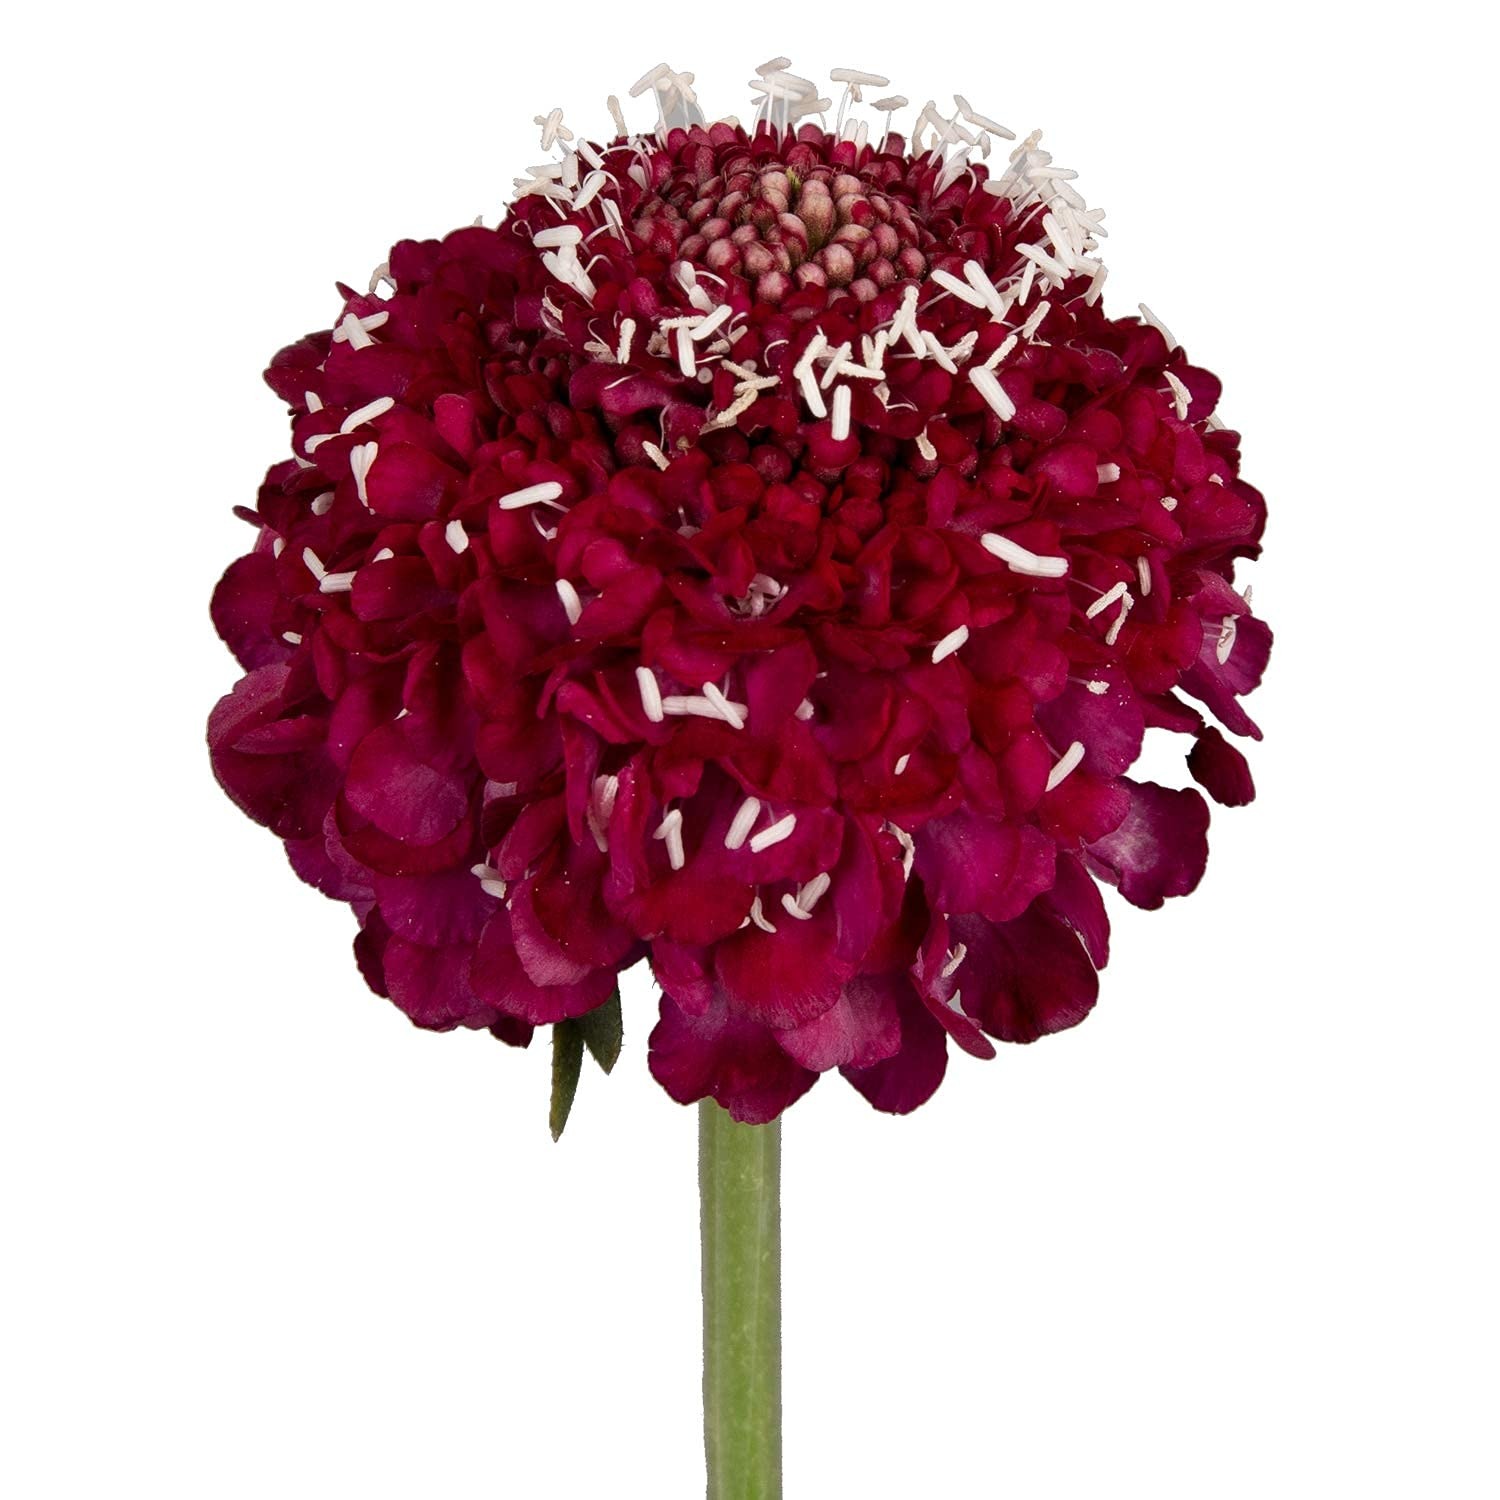
Item Name: Bloomingmore | Fresh Cut Flowers | Scabiosa Raspberry | 360 Stems - 20 in | Home, Office, Wedding Decor, DIY, Party Event, Housewarming, Teacher and Engagement
Bullet Point 1: BLOOM SELECTIONS: 360 stems
Bullet Point 2: STEM LENGTH: (Approximation): 20 - 25 inches.
Bullet Point 3: BLOOM SIZE: 1.5 to 2 inches in diameter
Bullet Point 4: CARE AND HANDLING - Before your flowers ship, they are prepared with proper hydration methods. To ensure your flowers thrive, simply follow these care steps upon arrival: remove your bouquet from its wrap and place them in a vase filled with fresh luke warm water.
Bullet Point 5: DELIVER AT YOUR CONVENIENCE: Place your orders any day, by 2 PM EST to receive your items in 6 days.
Bullet Point 6: SATISFACTION GUARANTEED: We stand behind the quality of our products. If you're not completely satisfied, contact us for a refund or replacement. Digital pictures required.
Product Description: Bloomingmore Scabiosa Raspberries are the perfect addition to your next DIY floral project. Scabiosa have the look picked from the countryside, making them the perfect flower to add to a garden or boho chic style wedding. Its wildflower appearance helps give it the whimsical touch that everyone raves about at an event. At the same time, they also seem delicate enough for a more classic affair. They combine very well with many other focal flowers such as anemones, dahlias, garden roses and much more. They also look great alone or with fillings like billy ball or eryngium. Trust us, this versatile flower will impress you! <br><br>✅ Note. Please allow for small discrepancies in the color hue due differences in monitor resolution and subtle climatic changes during growing season.<br><br>✅ The box will include care instructions to help make the flowers long lasting. Before your flowers ship, they are prepared with proper hydration methods. If your flowers appear sleepy and thirsty, it is normal.
Value: 1.0
Unit: Count

Price: 382.98